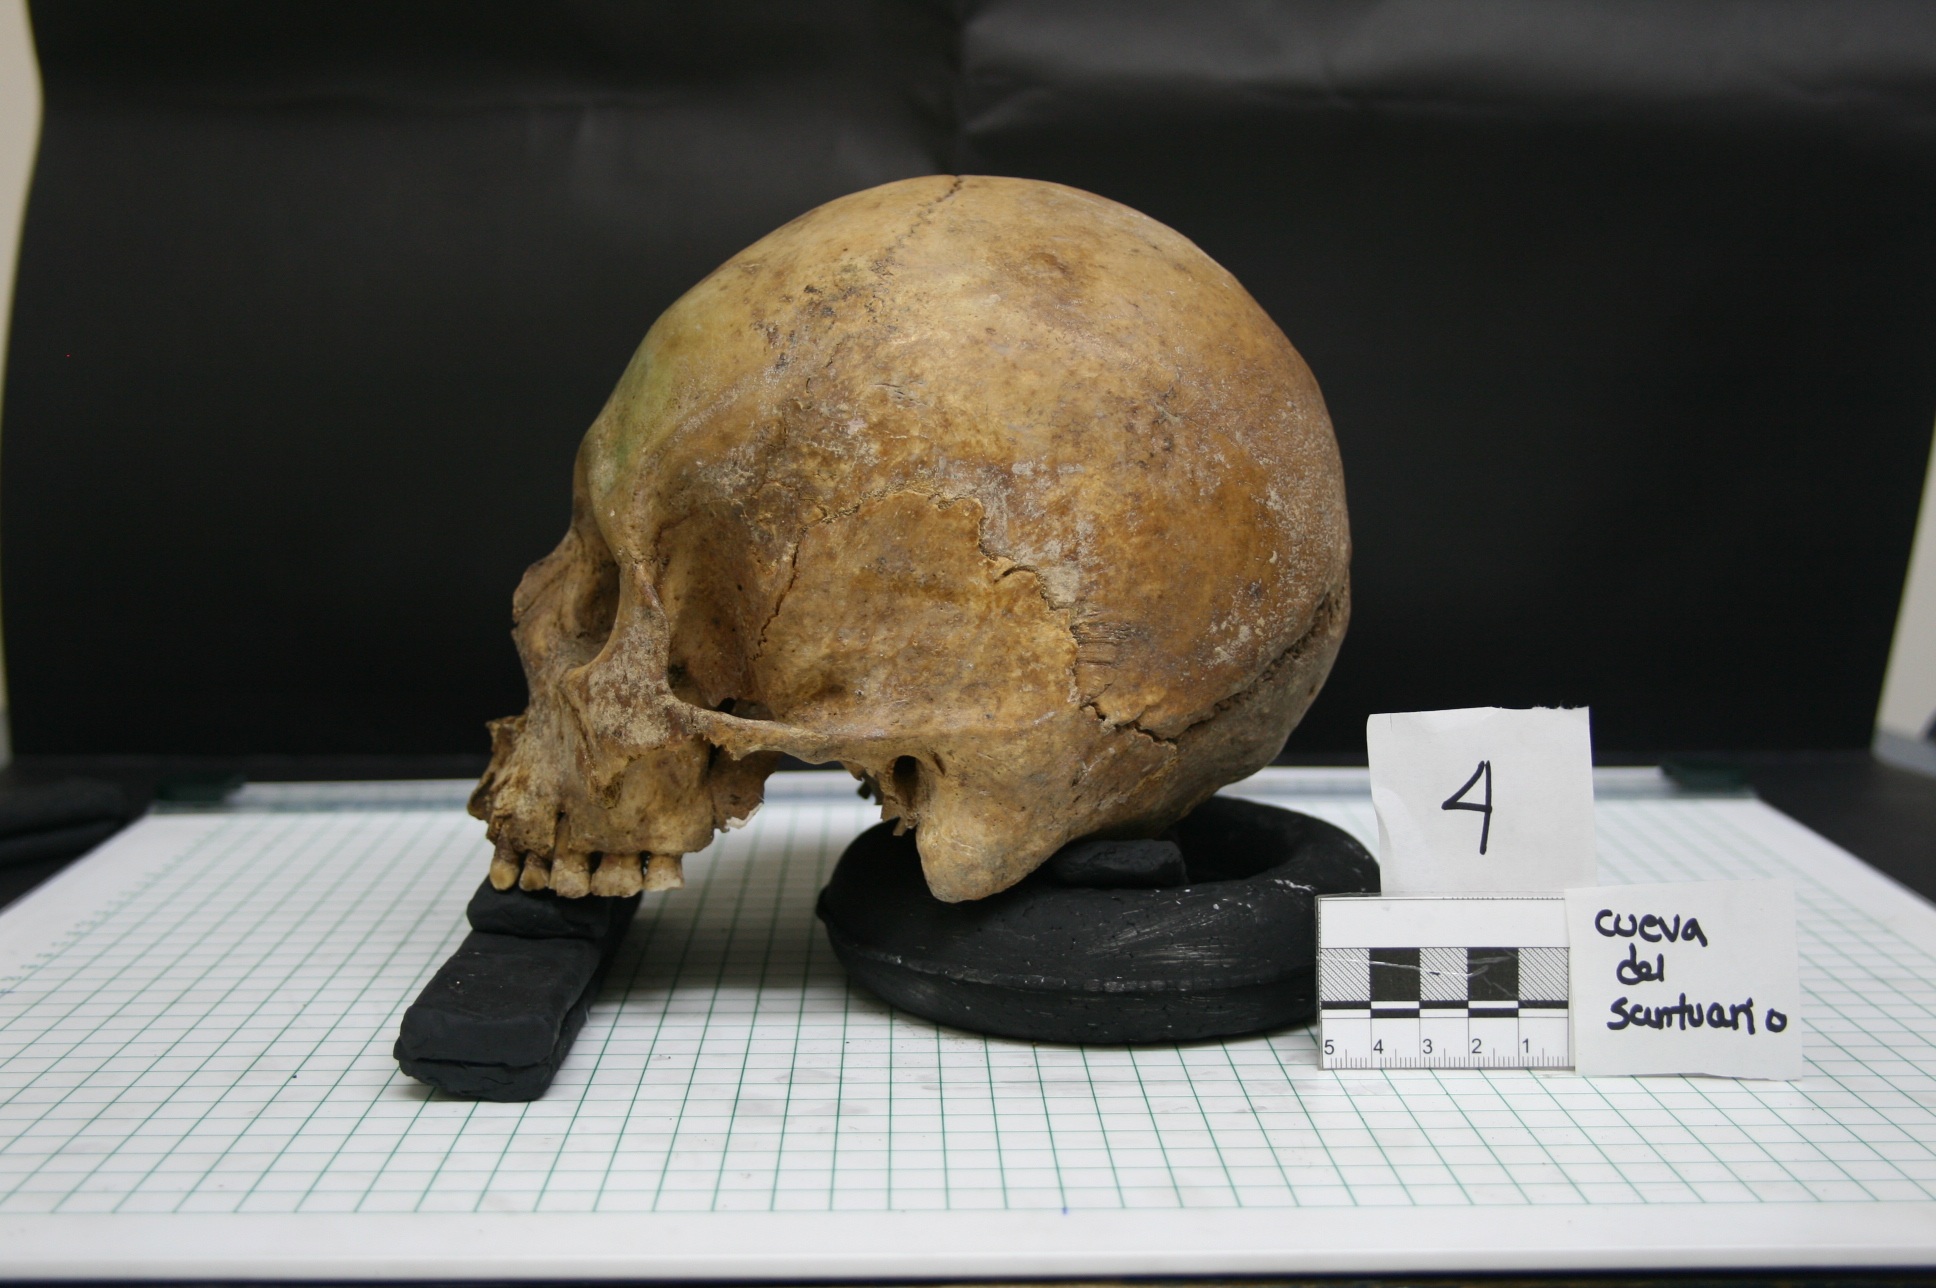
wood, death, skull, bone, sculpture, art, fear, anthropology, head, archeology, terror, anatomy, bones, skeletons, carving, biological